Crime in New York City

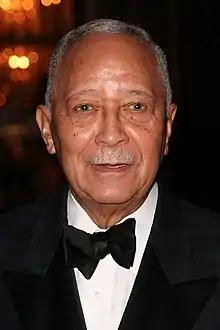
David Dinkins

Crime on the New York City Subway reached a peak in the late 1970s and early 1980s, with the city's subway having a crime rate higher than that of any other mass transit system in the world. During the 2000s, the subway had a lower crime rate, as crime started dropping in the 1990s.